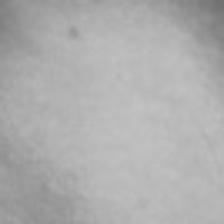
Label: faces